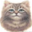
Label: cat